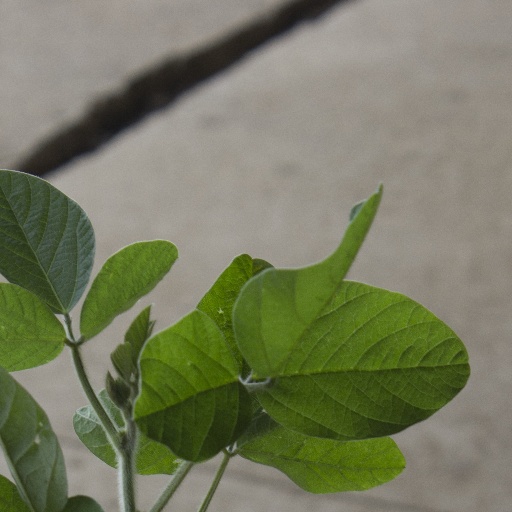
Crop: soybean